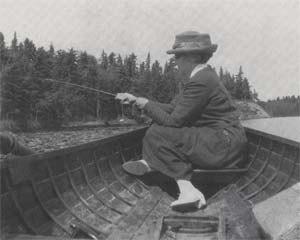
Edith Sara Watson est une photographe dont la carrière s’étend des années 1890 aux années 1930. Elle est surtout connue pour ses images photojournalistiques de la vie quotidienne, des travailleurs et des femmes canadiennes.